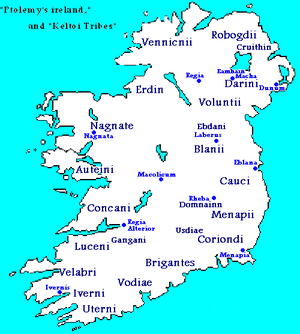
Les Gaëls sont un groupe ethnolinguistique indigène au nord-ouest de l'Europe qui comprend les Irlandais, les Écossais et les Mannois de culture gaéliques. Dans un sens plus restreint, le terme désigne, dans ces langues, les locuteurs des langues gaéliques.
Peuple d'Irlande. Comté de Kildare. Ils sont cités par Ptolémée.
Autres formes : Auteini - Autiri / gaélique : Uaithne.
Les Brigantes sont un peuple celte d'Irlande. Comté de Waterford et Wexford.
Autres formes : Auteini - Autini - Autiri.
Vers -100 avant J.-C., Ptolémée dresse une liste des peuples d'Irlande, vraisemblablement à partir des récits de marins gallo-romains et britto-romains qui connaissaient les fleuves de l'île et la géographie de sa côte est. Ces noms de peuples sont difficiles à relier aux noms fournis par la littérature médiévale irlandaise. Aux peuples mentionnés par Ptolémée, Orose ajoute quelques ethnonymes, eux aussi difficilement identifiables.
Eblani est un peuple celte d'Irlande, du comté de Dublin.
Les Vodiae, également appelés parfois Vosdiae, Vodii, Udiae ou Usdiae - en français, parfois « Vodiens » ou « Vosdiens » - sont un peuple antique d'Irlande. Ils font partie des 16 peuples mentionnés par Claude Ptolémée dans sa Géographie. L'auteur les place sur la côte sud de l'île, entre les Iverni et les Brigantes, sans préciser leur localisation exacte par rapport aux points de repère qu'il identifie sur cette côte. Ils sont globalement placés par les spécialistes au niveau du comté de Waterford et l'est du comté de Cork.
Cet article a pour vocation de servir d'index des peuples celtes ou à caractère celtique.
Velabri est le nom d'un peuple celte d'Irlande, dans le comté de Kerry.
"Les Attacotti, un peuple celte habitant autrefois l'île d'Irlande et l'Écosse, sont mentionnés dans plusieurs textes romains datant de la fin de l'Empire. L'historien Ammien Marcellin inclut ""cette race belliqueuse"" dans une liste de peuples perturbant la paix de la province romaine de Bretagne aux environs des années 364-367, liste mentionnant aussi
Gaélique : Coraind. Peuple celte d'Irlande. Comté de Wexford. Peuple cité par Ptolémée.